Narciso Ramos

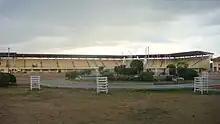
Narciso Ramos Sports Complex and Civic Center (Lingayen, Pangasinan)

Ramos died on February 3, 1986 due to a stroke. He died just few days before Philippines People Power Revolution.